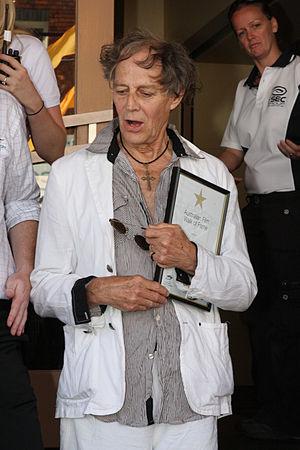
Barry Otto est un acteur australien né le 4 janvier 1941.